Augustus Pleasonton

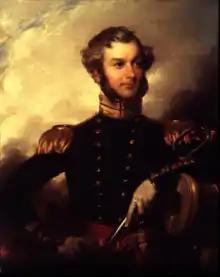
Portrait of Colonel Augustus James Pleasonton (1846) by John Neagle

Augustus James Pleasonton, often called A. J. Pleasonton (January 21, 1808 – July 26, 1894), was a militia general during the American Civil War. He wrote the book "The Influence of the Blue Ray of the Sunlight and of the Blue Color of the Sky", which was published in 1876. This book is often attributed to being the birth of the contemporary pseudoscientific practice of chromotherapy. He died in Philadelphia Pennsylvania in 1894